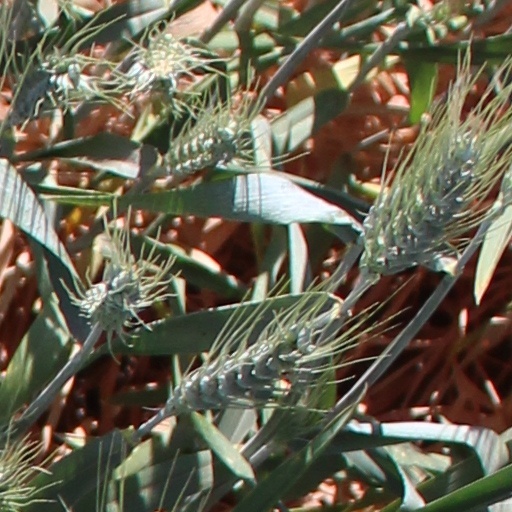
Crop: wheat